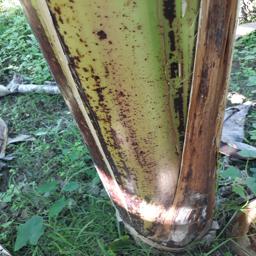
Label: PSEUDOSTEM WEEVIL